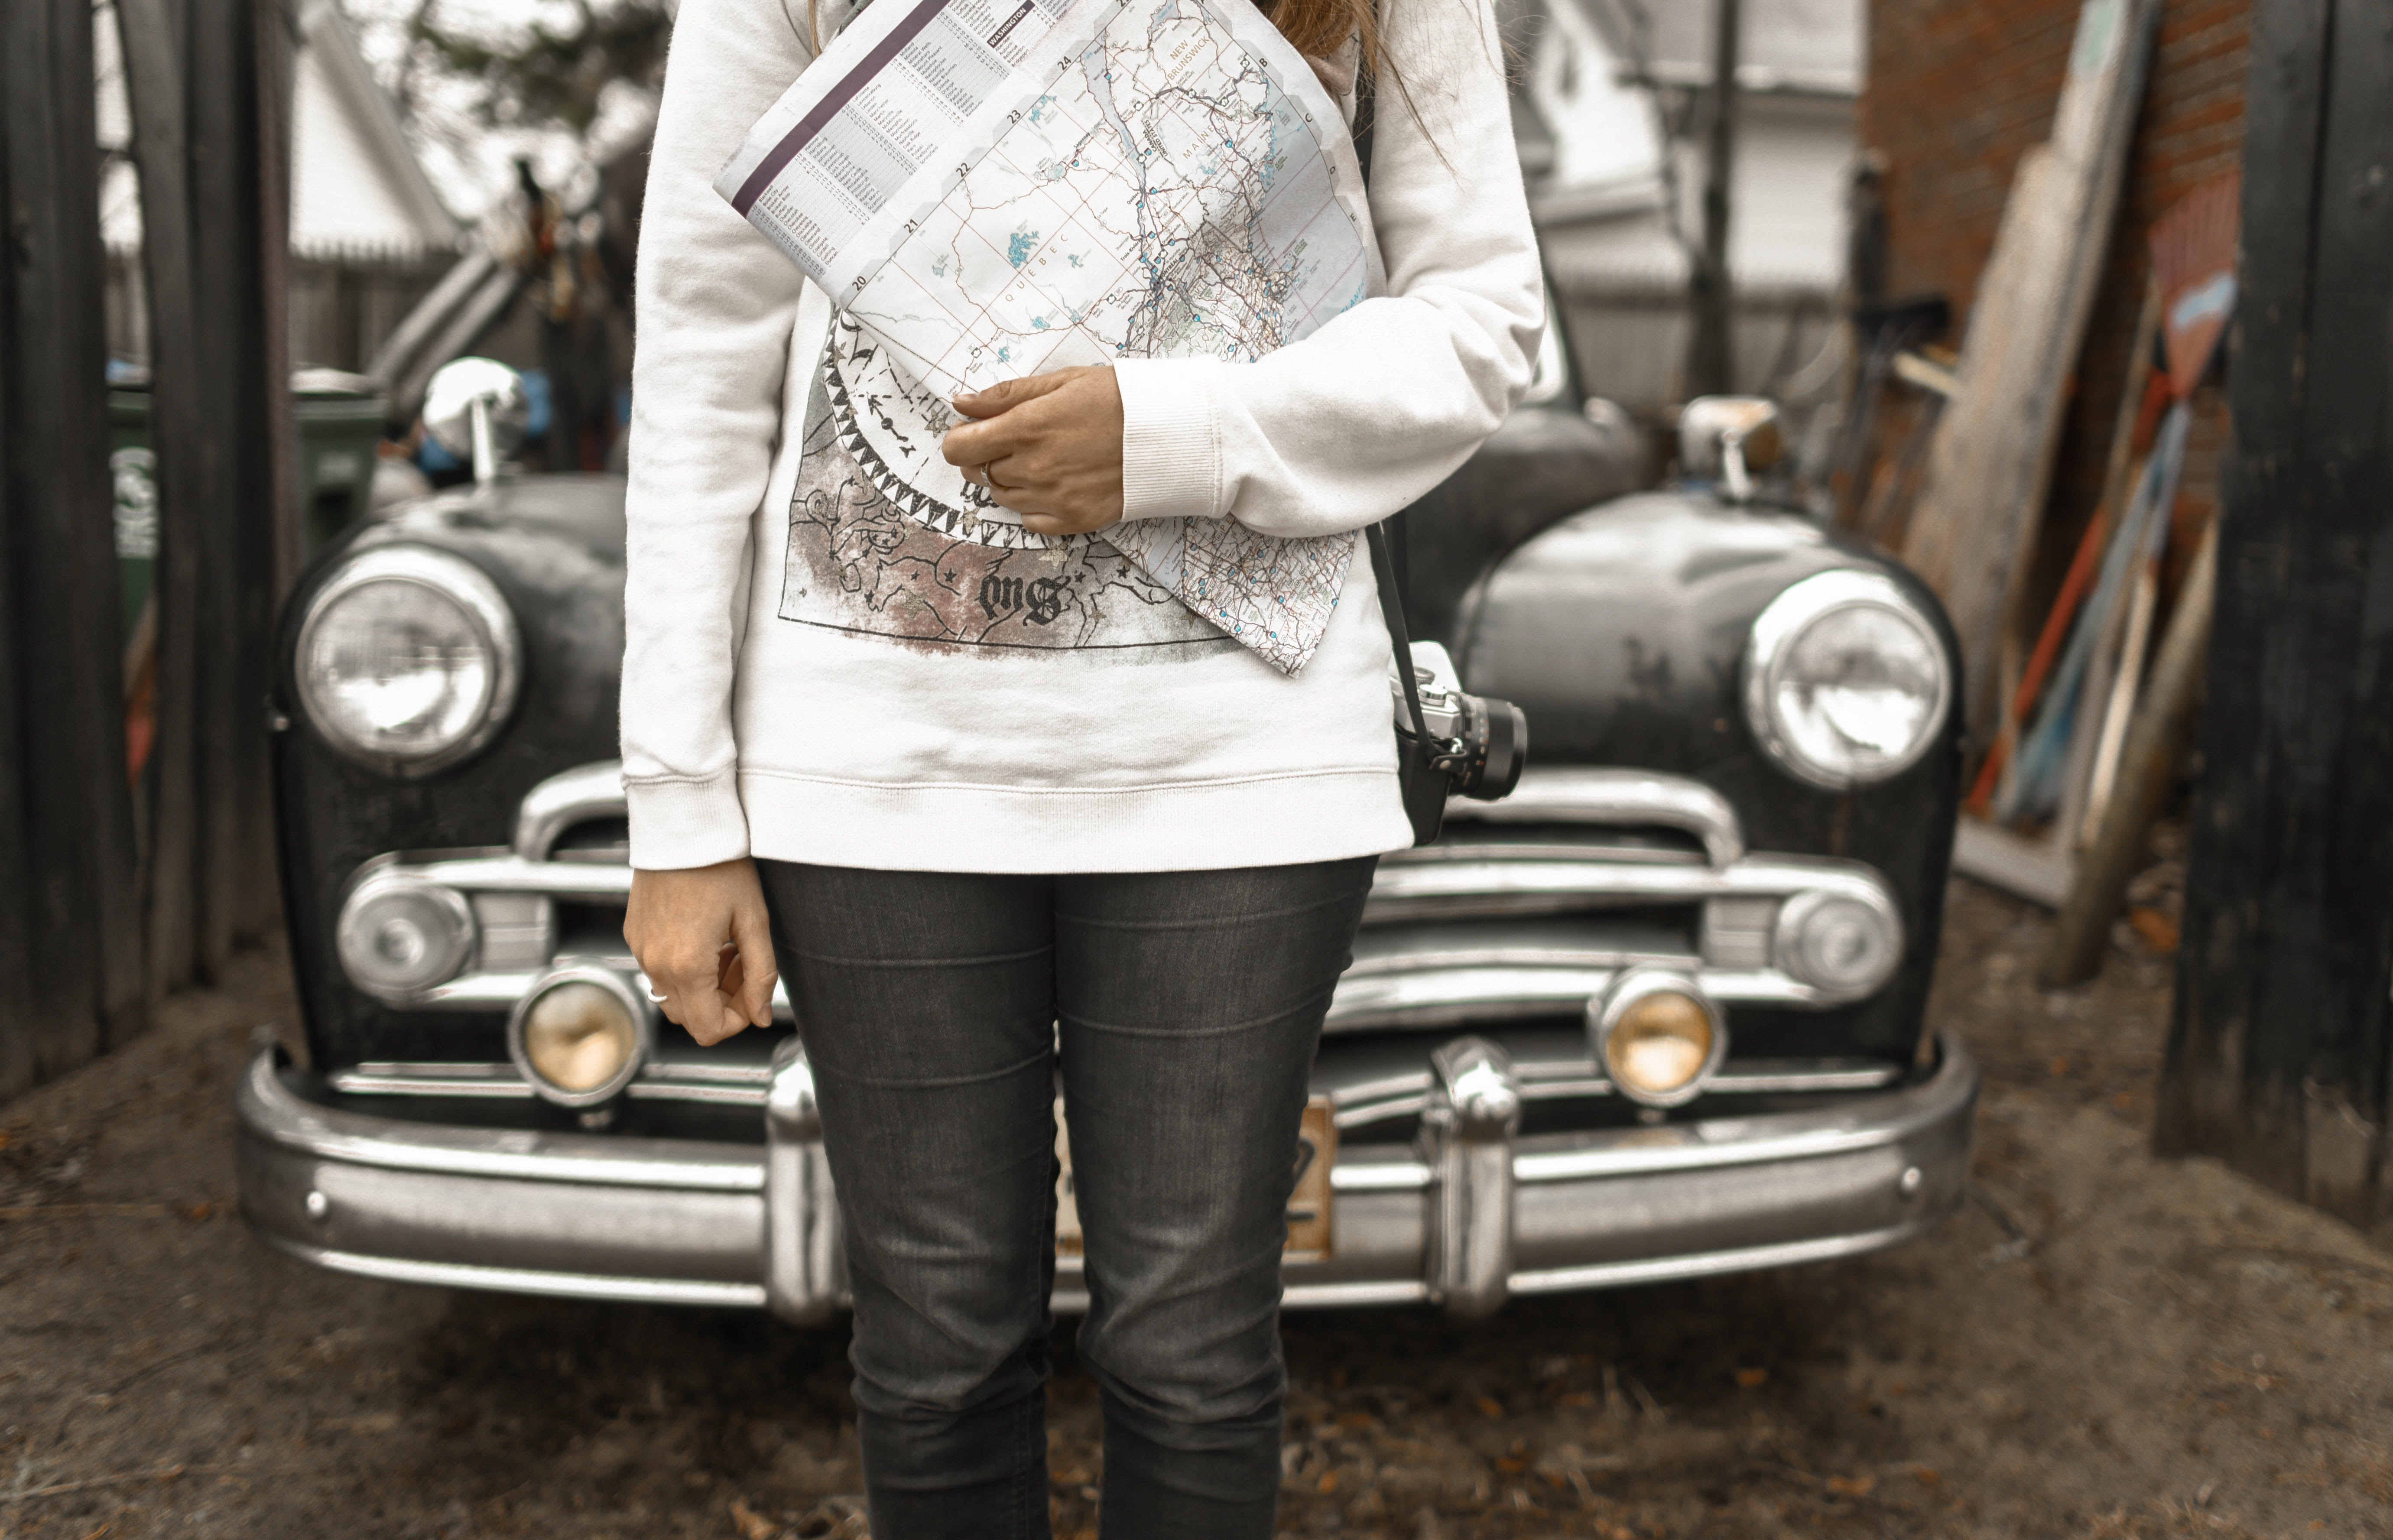
motor vehicle, vehicle, car, classic, classic car, automotive design, headlamp, vintage car, antique car, automotive wheel system, family car, automotive lighting, mid size car, full size car, compact car, wheel